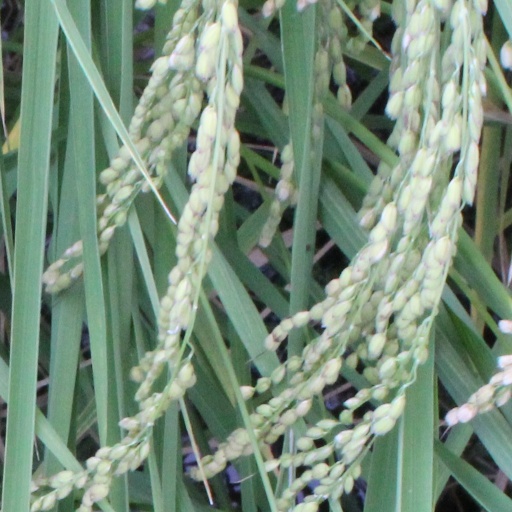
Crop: rice